Mosher Joseph Blumenfeld

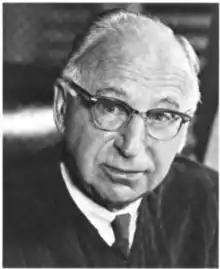

Mosher Joseph Blumenfeld (March 23, 1904 – November 5, 1988) was a United States district judge of the United States District Court for the District of Connecticut.